North Park, San Diego

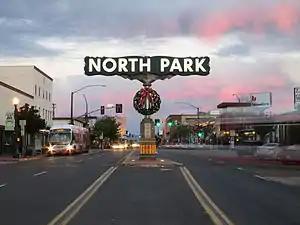
North Park sign near the intersection of 30th Street and University Avenue at dusk.

North Park is a neighborhood in San Diego, California, United States, as well as a larger "community" as defined by the City of San Diego for planning purposes. The neighborhood is bounded: